Diallo Javonne French

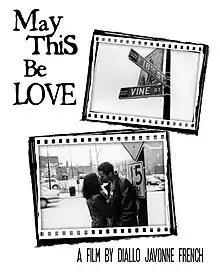
Poster for the film May This Be Love.

In 2006 French wrote and directed the short film ‘’May This Be love’’, starring Kevin “Kre8” Browne and Keisha McGautha. The film, shot in black and white 35 mm, follows the story of two lovers set against the backdrop of jazz music and a poem by Kansas City poet Glenn North. "May This Be Love" won first place at the Urban Mediamakers Film Festival in 2007 and aired on the BET series "Lens on Talent" in 2009. It was shown at the San Francisco Film Festival and the Spaghetti Junction Urban Film Festival.